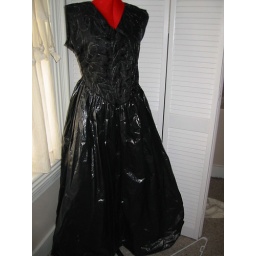
Sleeping Beauty. Made of garbage bag plastic on the skirt. organza over batting on top.